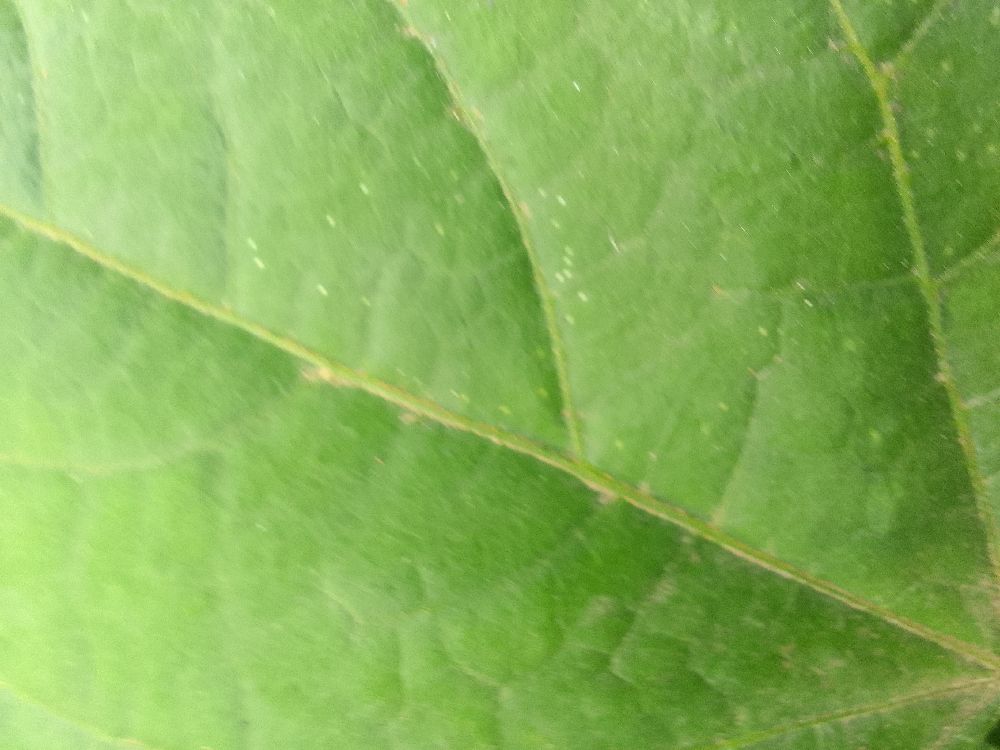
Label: healthy